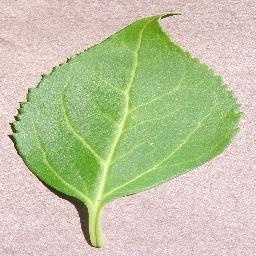
Label: Cherry___healthy